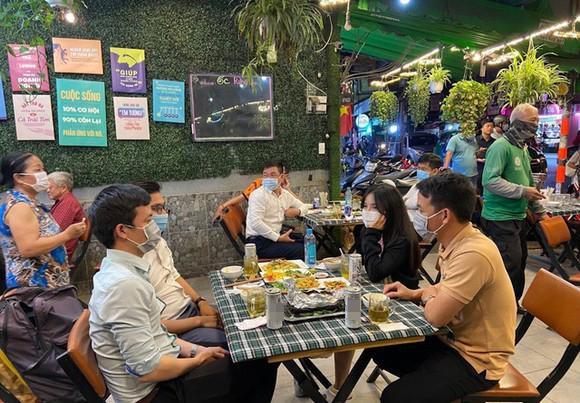
có nhiều bức tranh được trang trí ở trên bức tường cây xanh